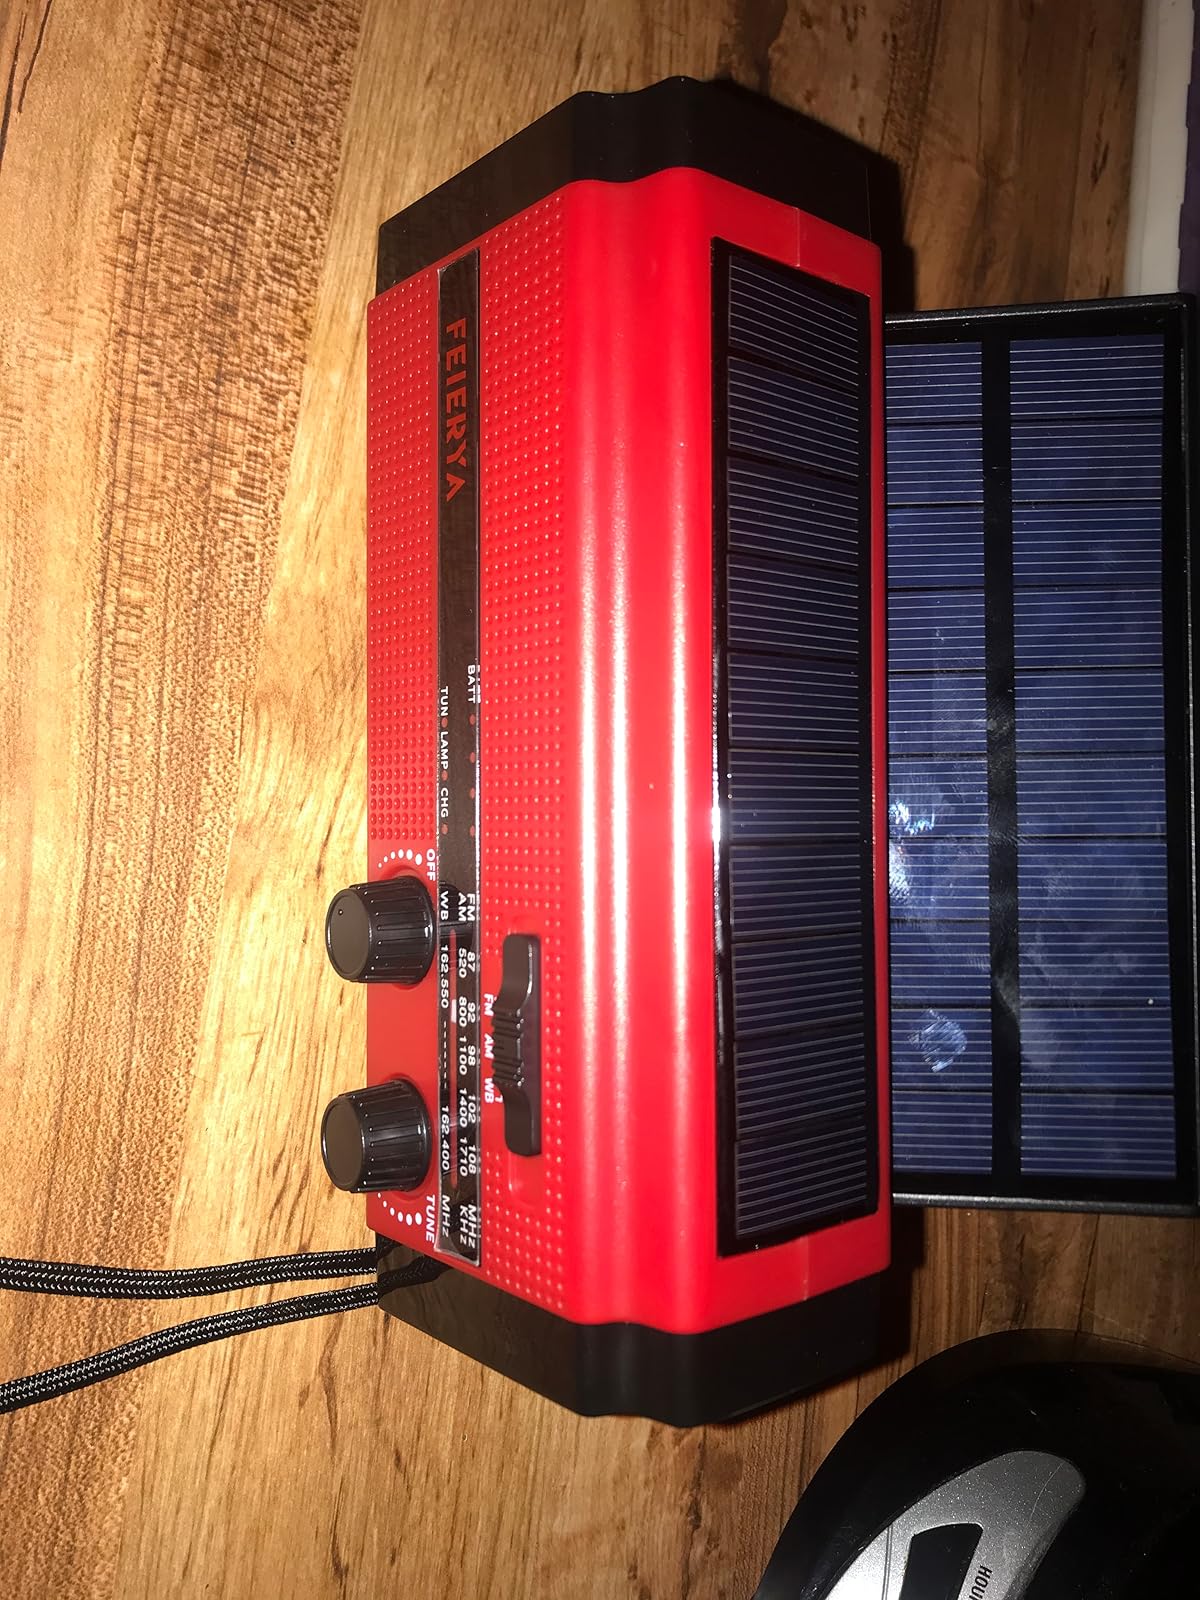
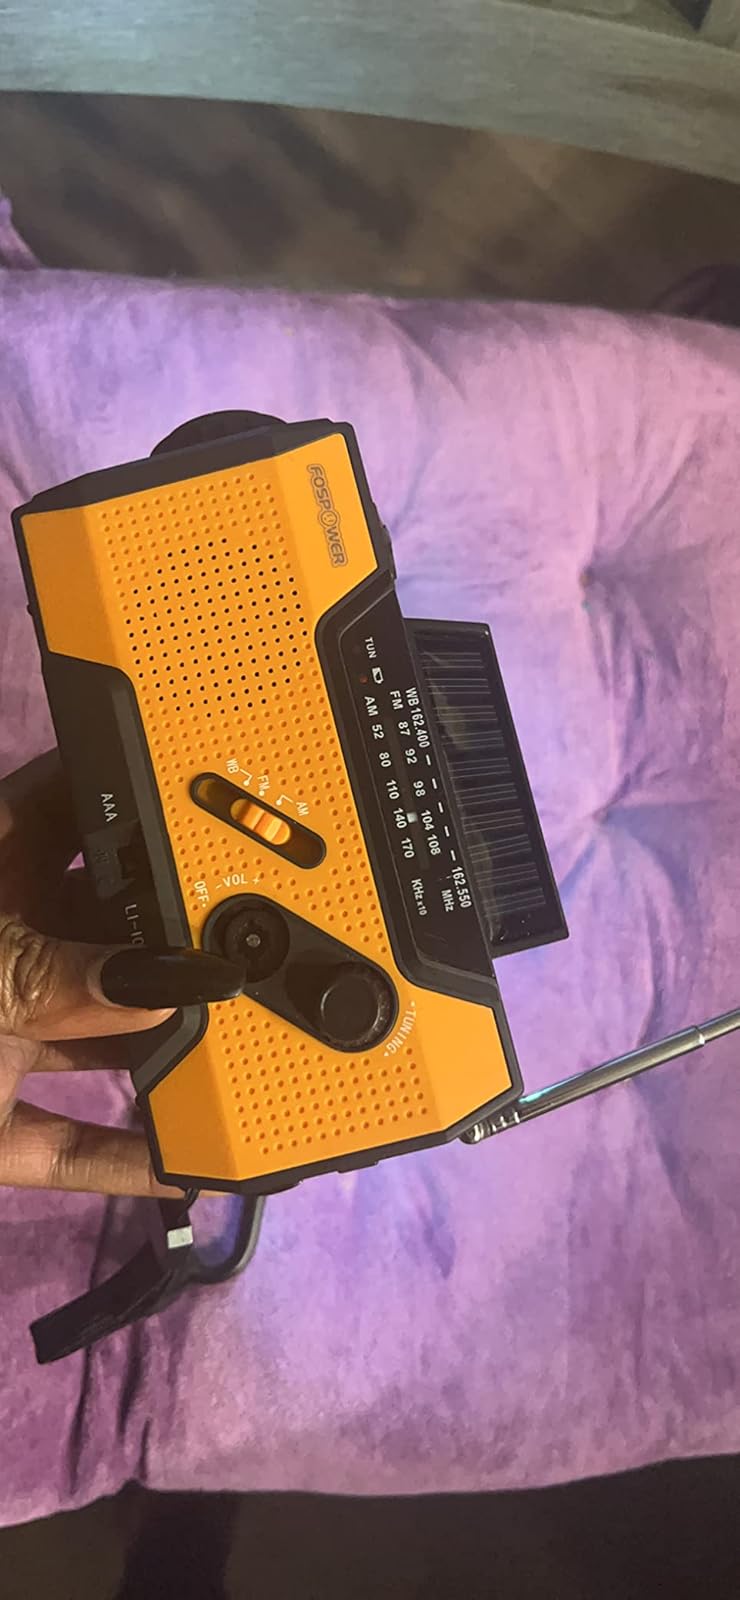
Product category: radio
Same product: no